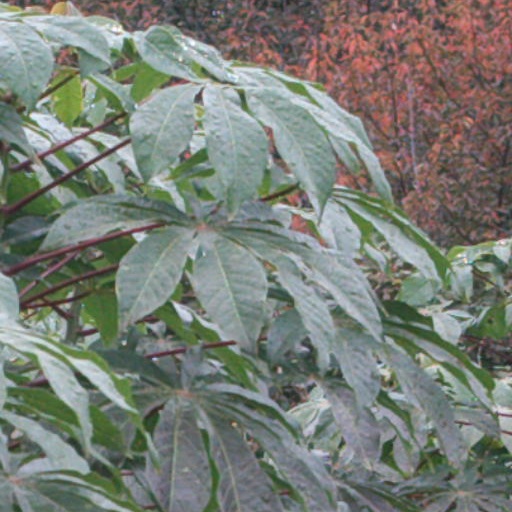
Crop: cassava